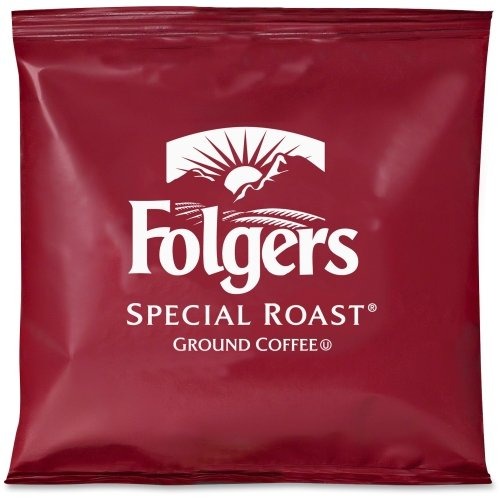
Item Name: Premeasured Coffe Packs, Special Roast, 42/CT, Dk Brown, Sold as 1 Carton
Product Description: Well-crafted, medium-roasted blend offers an exceptional, balanced taste that makes mornings complete. The enticing aroma and full-bodied flavor of Folgers Special Roast will help wake you up. Folgers specially roasts only the finest rich, mountain-grown beans. Finely ground coffee comes in convenient packets.
Value: 1.0
Unit: count

Price: 38.32